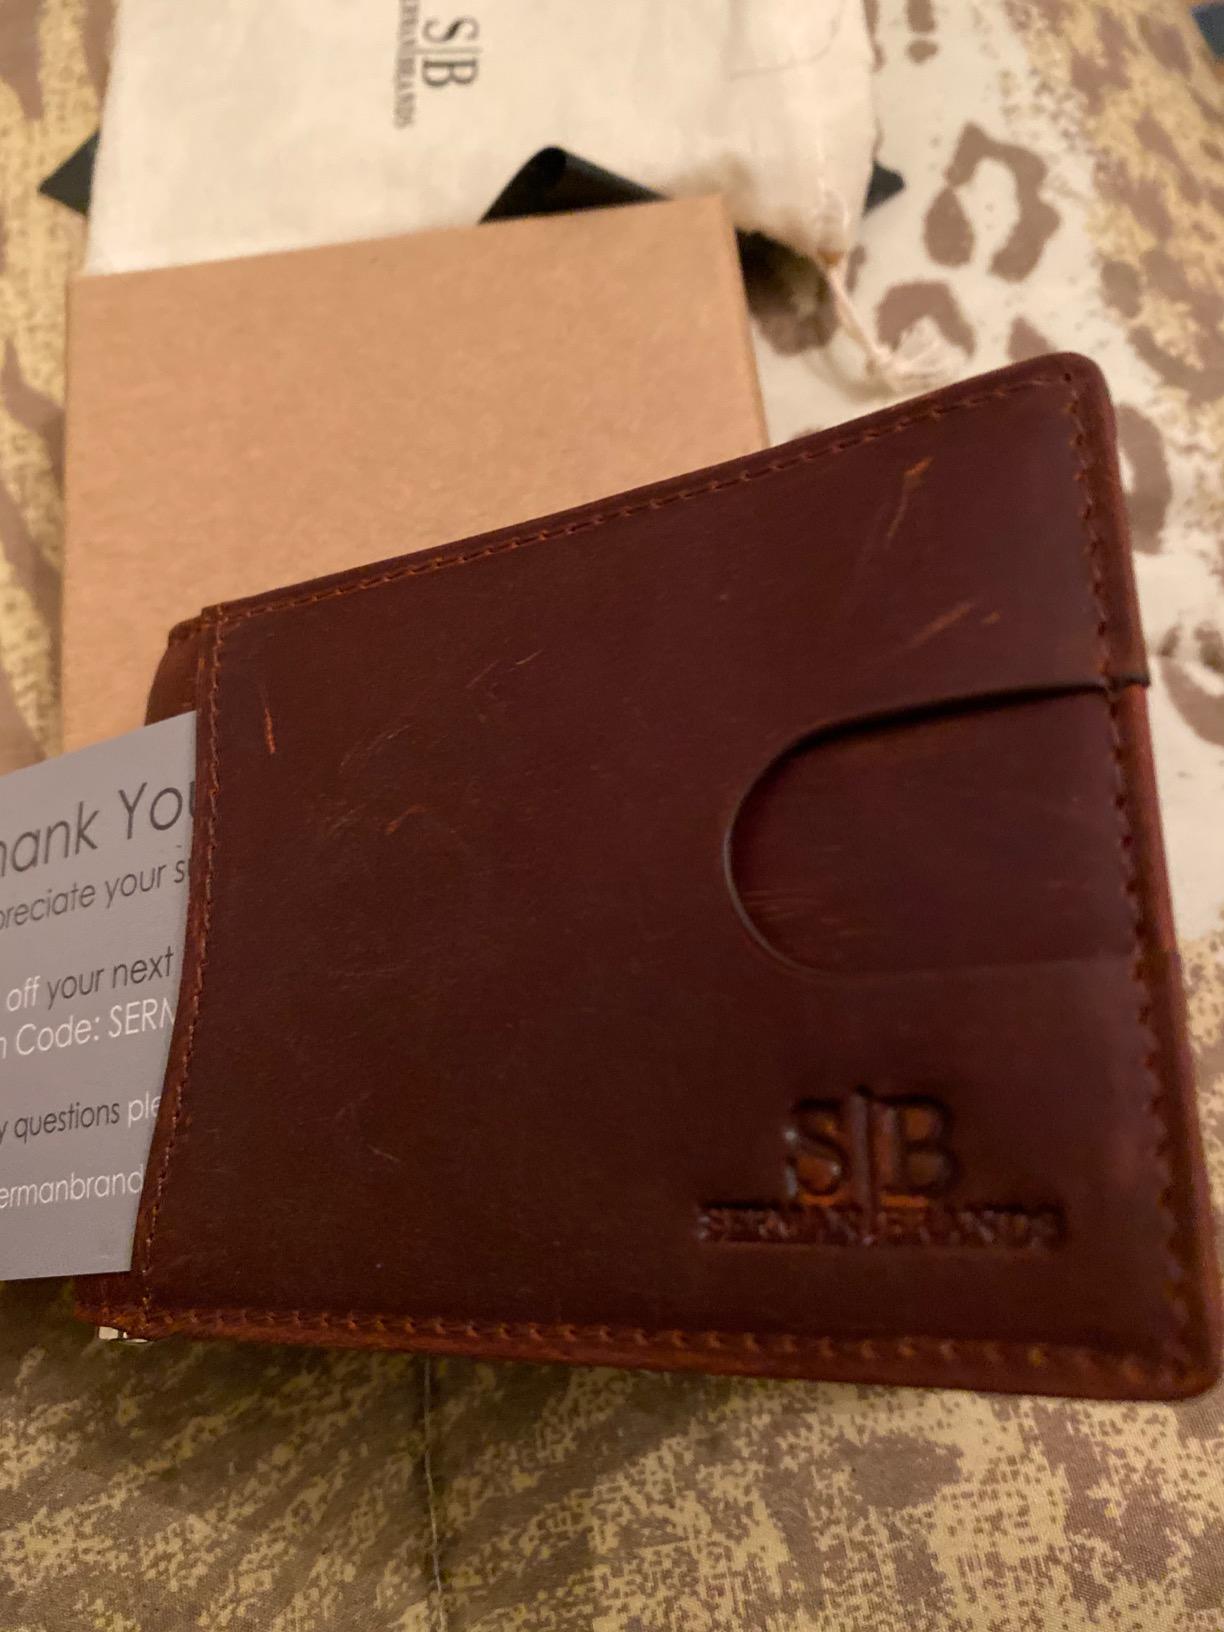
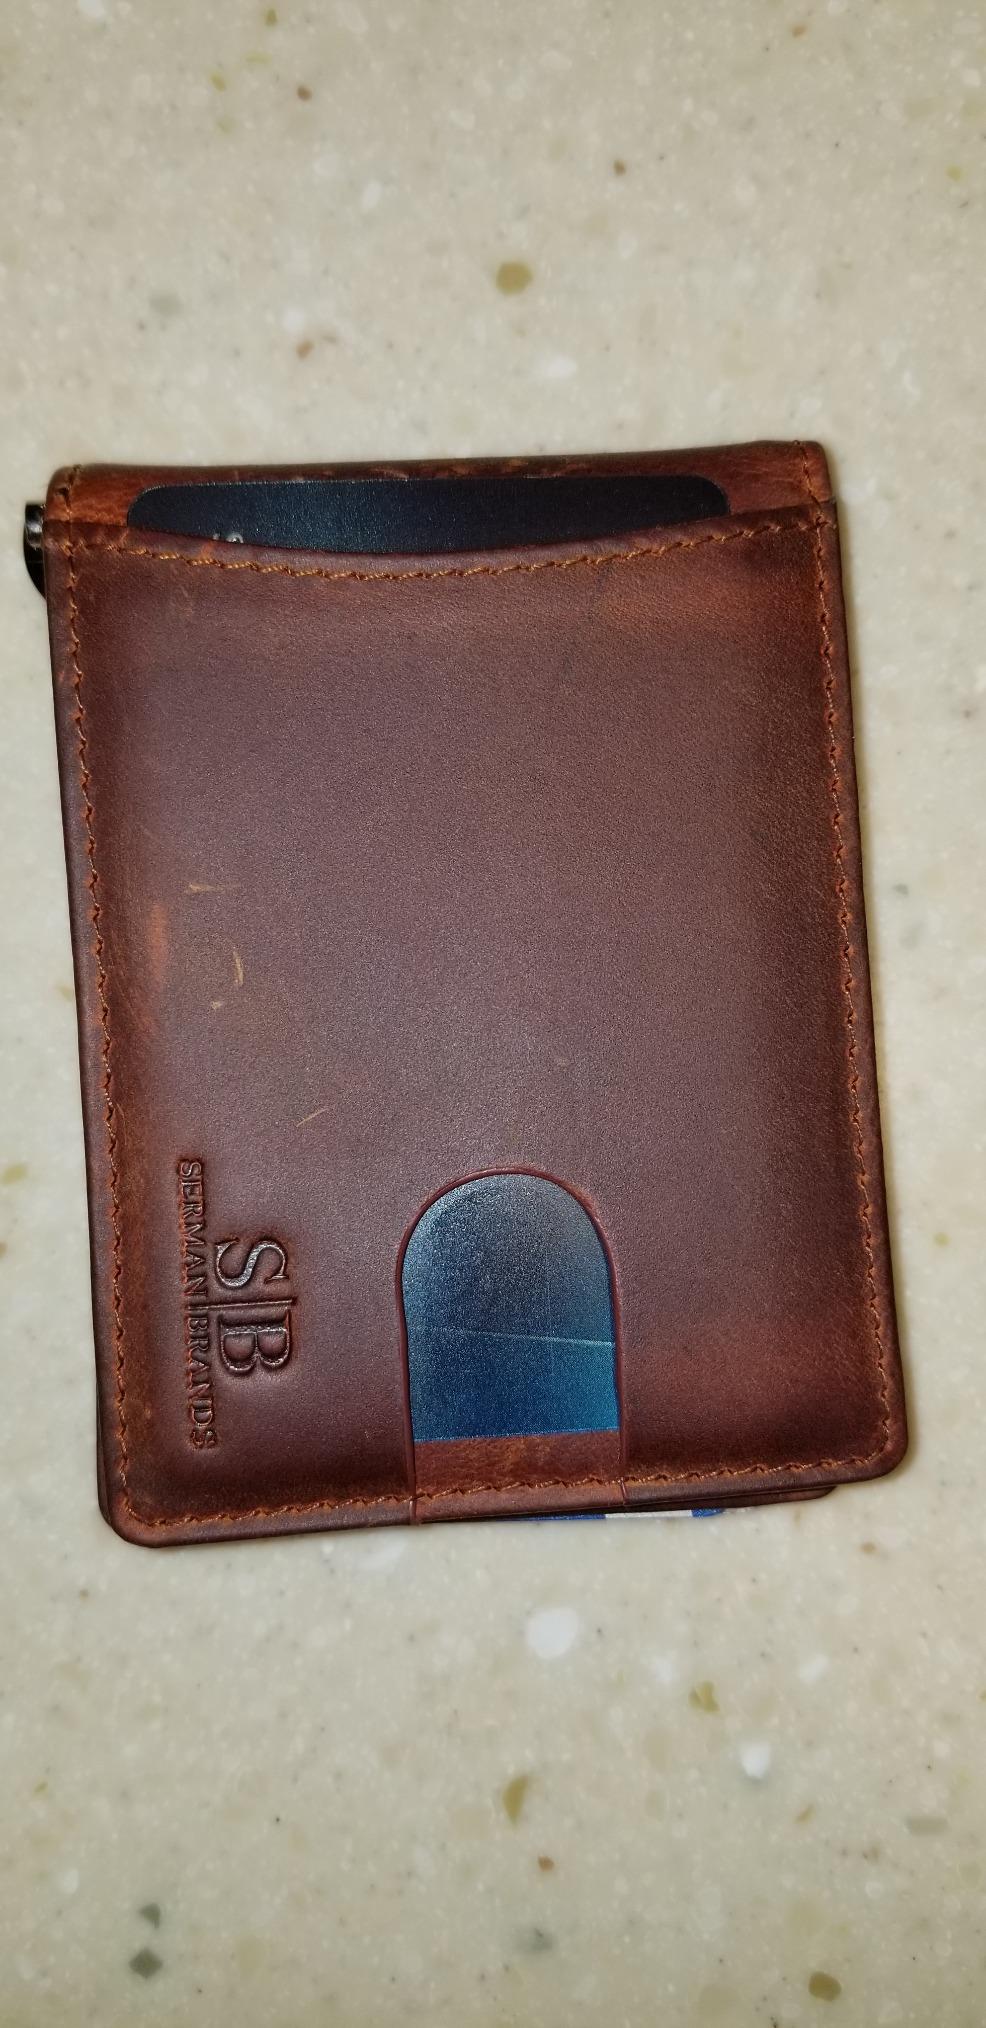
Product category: accessories_wallet
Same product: yes